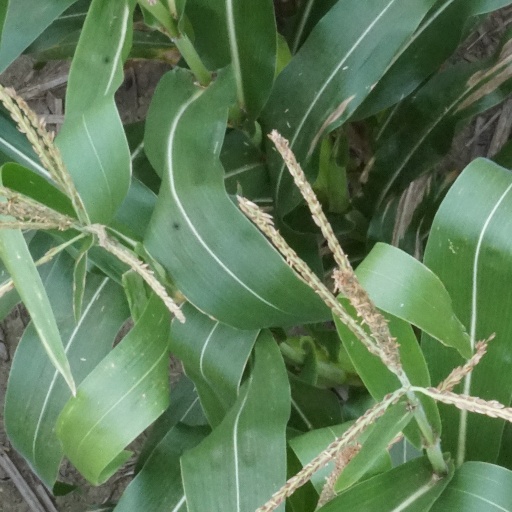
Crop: maize; corn